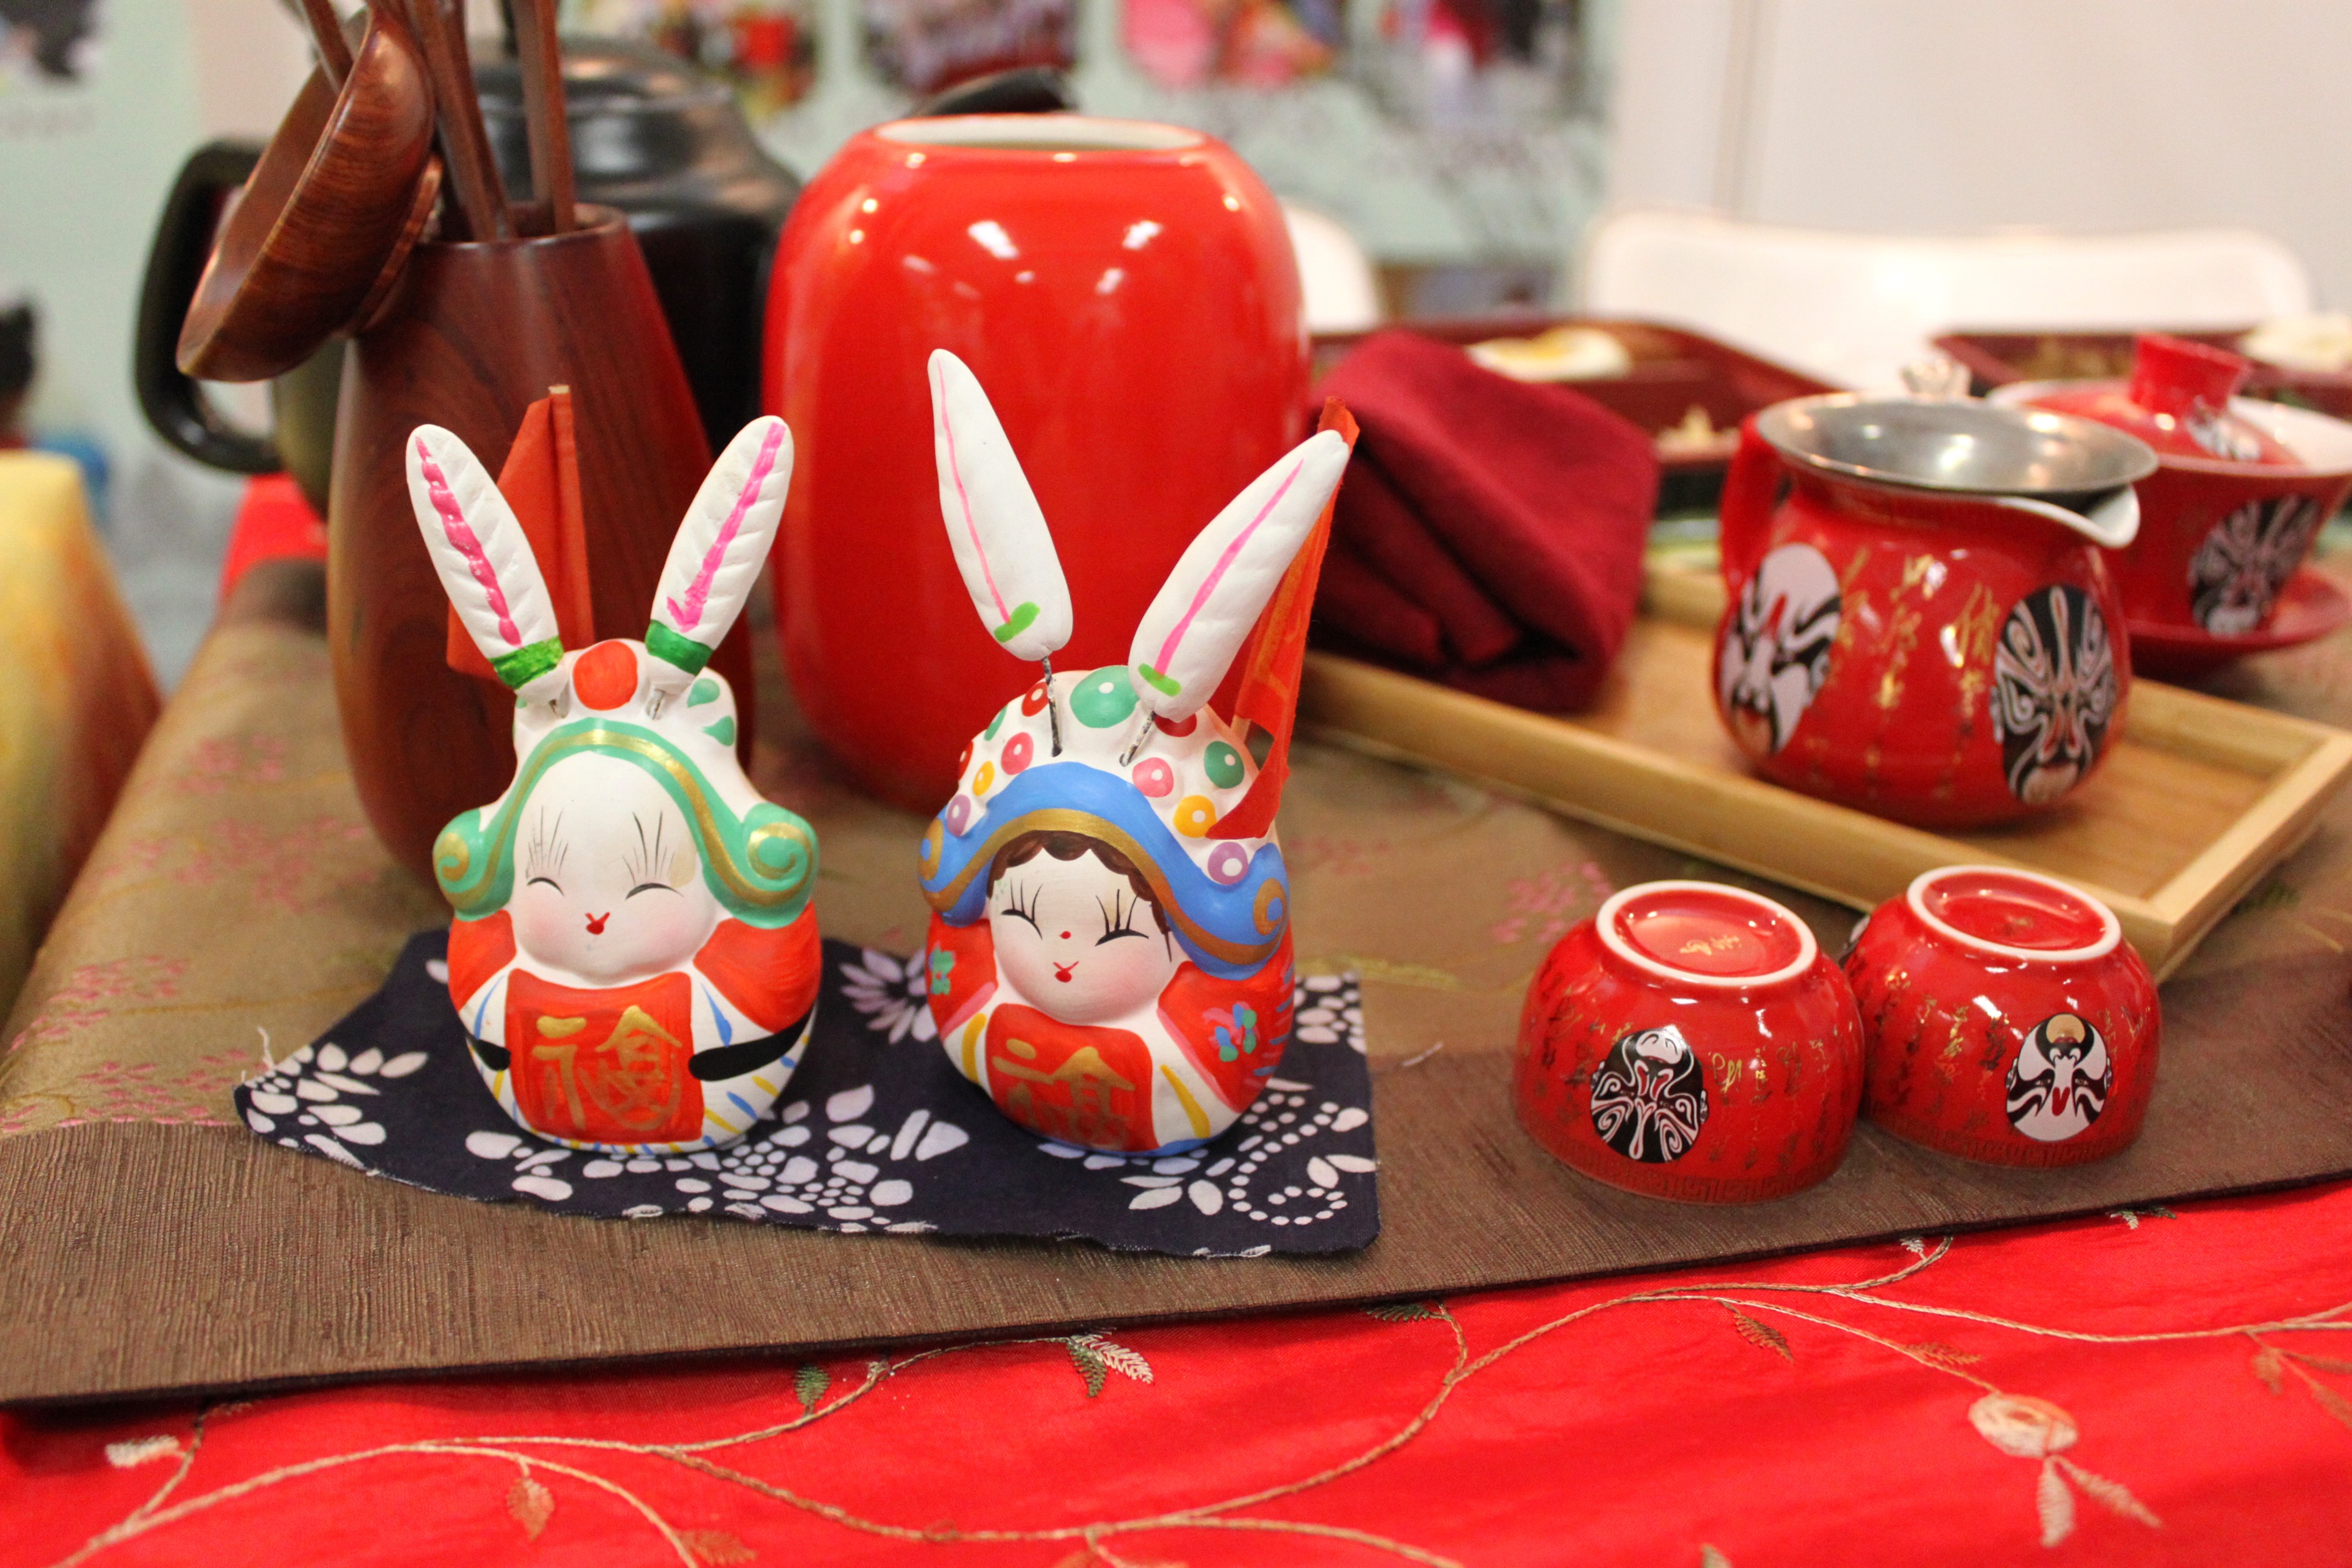
cup, food, red, holiday, fresh, christmas, art, traditional